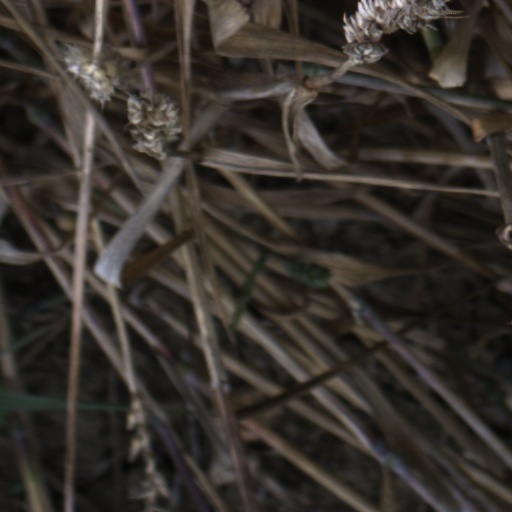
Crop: wheat